Azure Lake

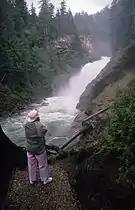
Rainbow Falls near east end of Azure Lake

There are four campsites along Azure Lake: Osprey and Rainbow Falls on the south shore and Indian Point and Four and a Half Mile on the north shore. Fees are paid at the boat launching ramp on Clearwater Lake. Sites cannot be reserved in advance.